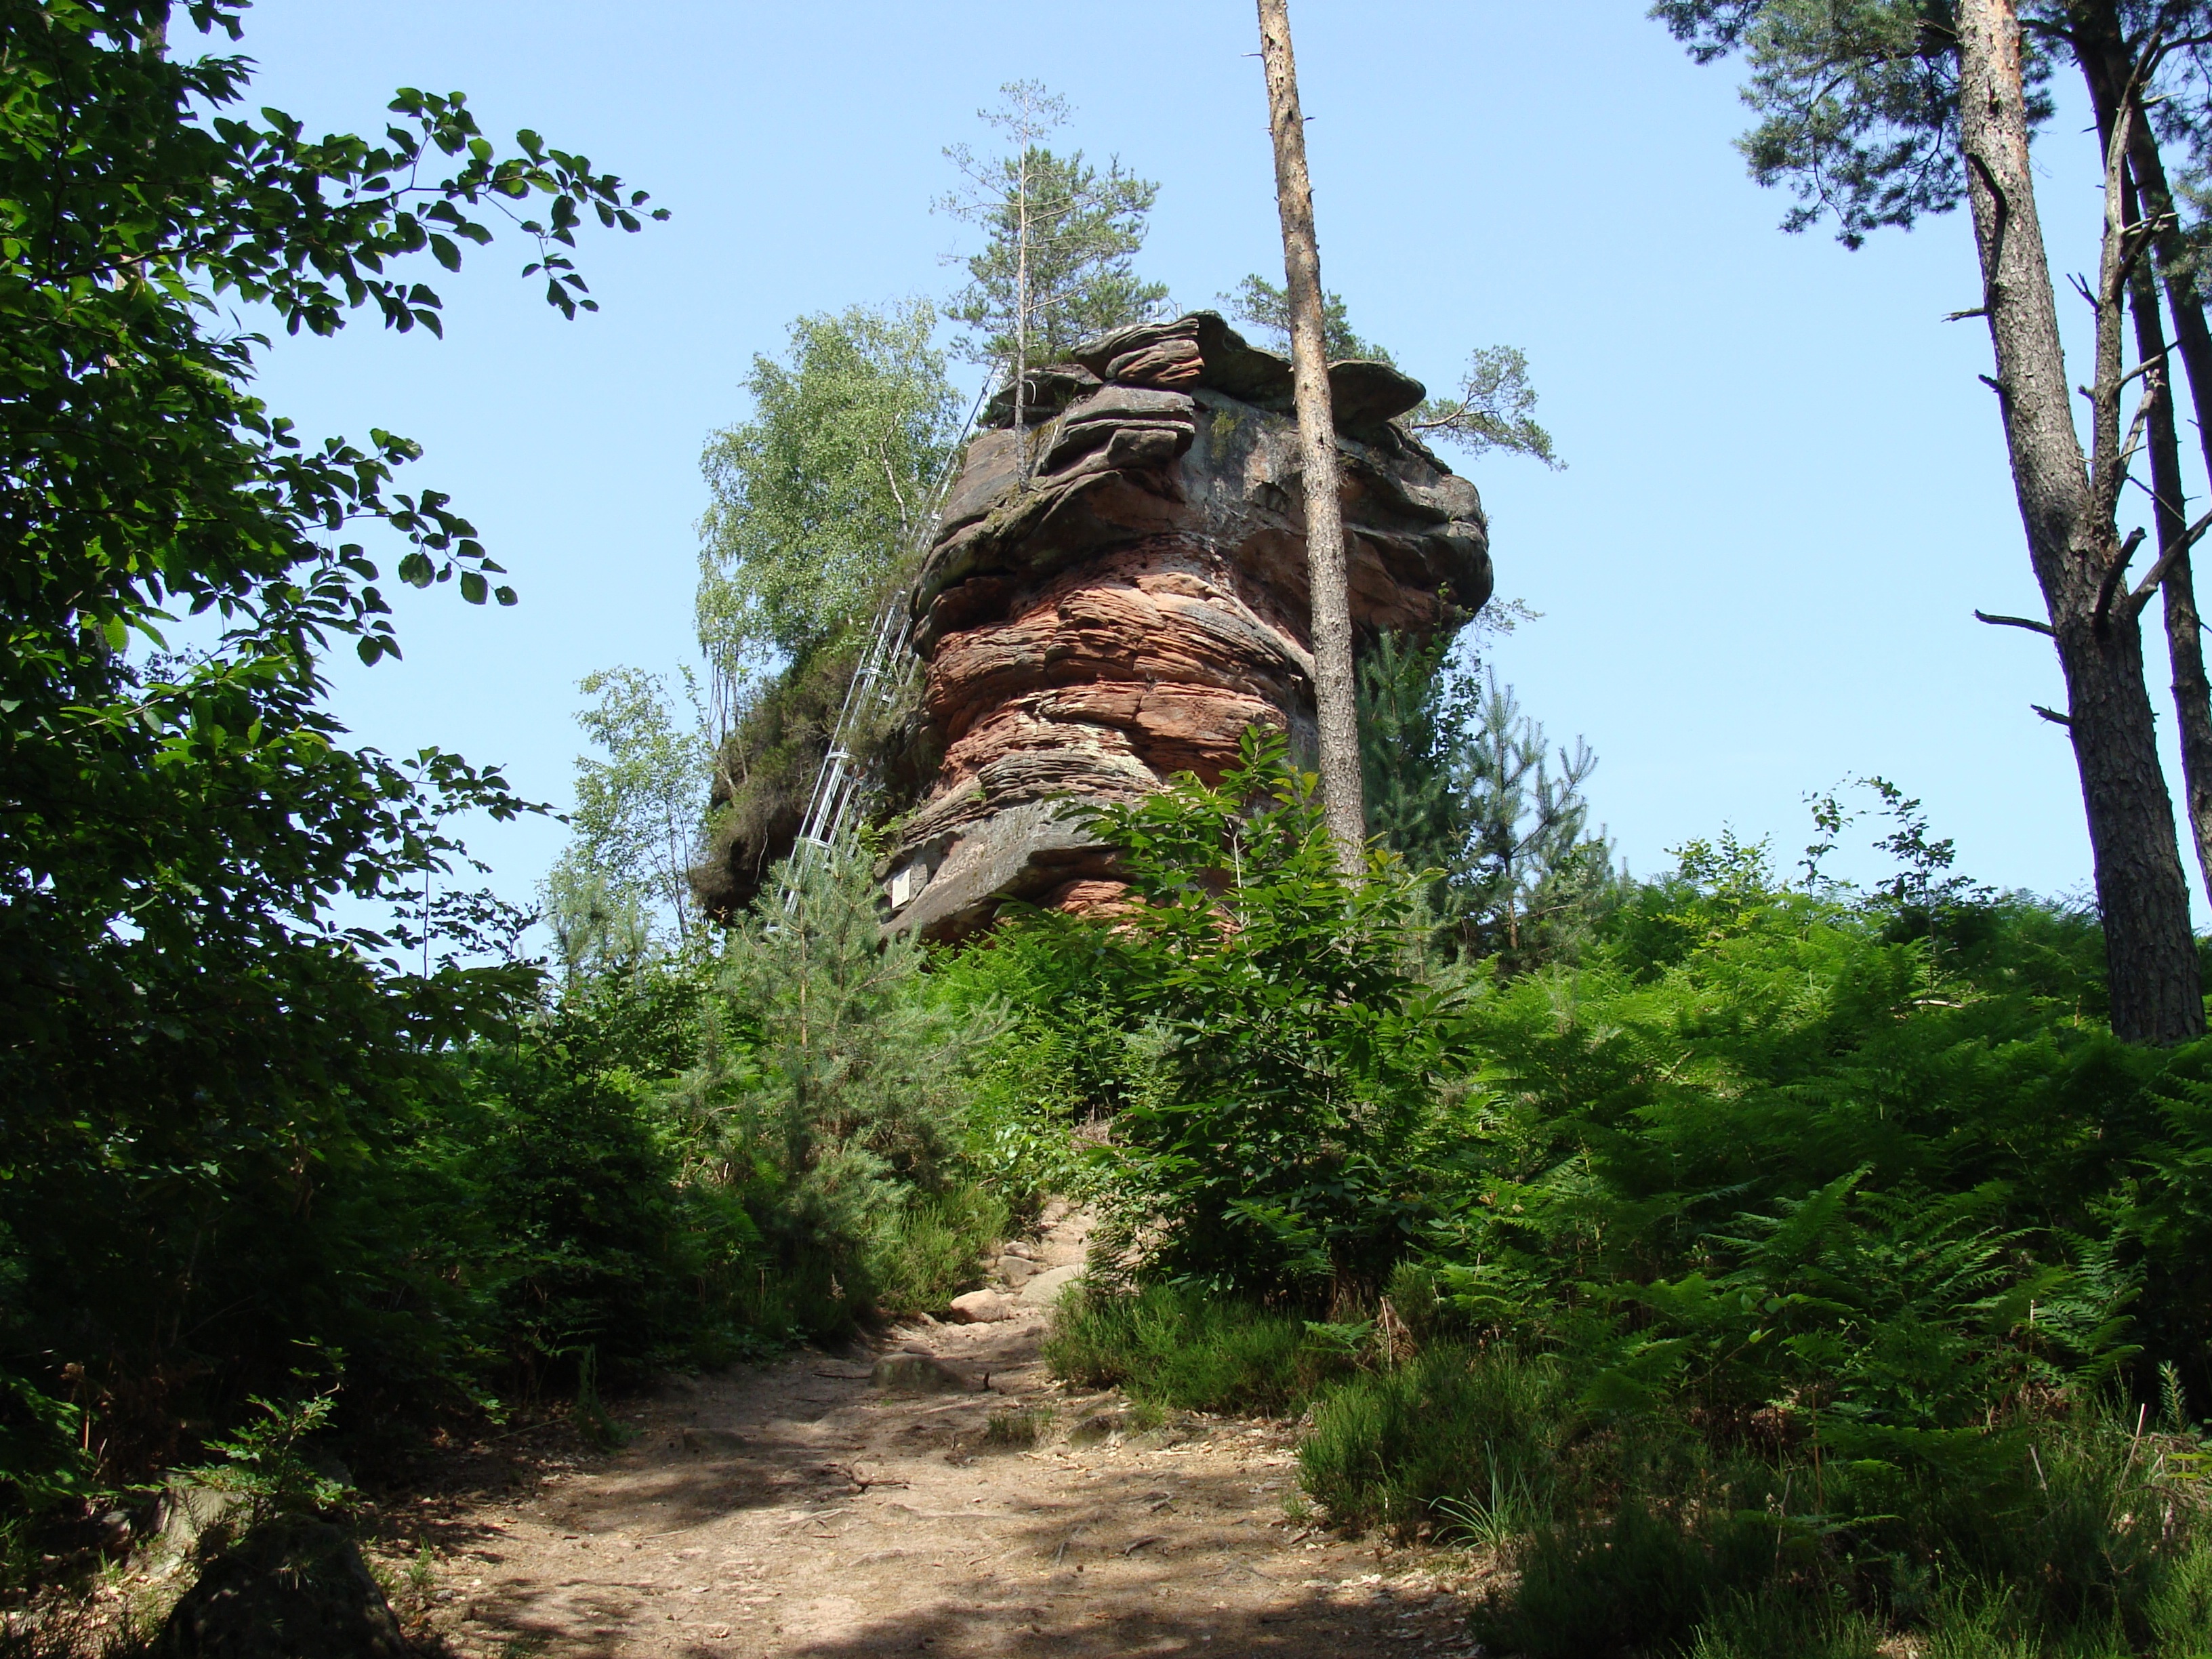
landscape, tree, nature, forest, outdoor, rock, trail, sandstone, stone, formation, cliff, jungle, climbing, geology, rural area, woody plant, pf lzerwald, h hnerstein